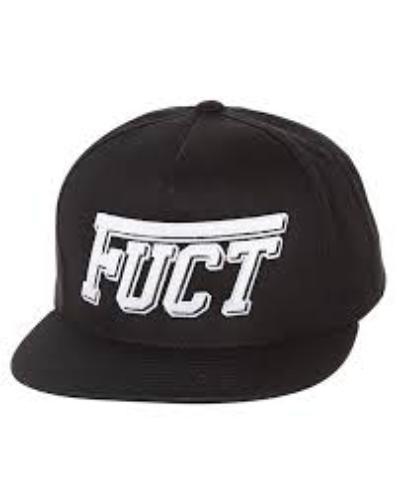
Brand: FUCT
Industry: Clothes